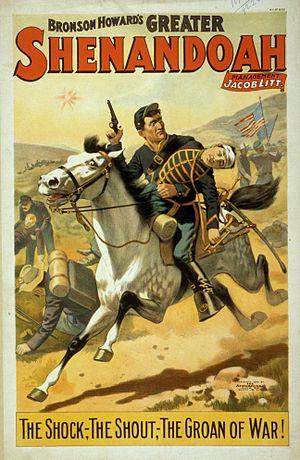
Bronson Howard, né le 7 octobre 1842 à Détroit dans le Michigan et mort le 4 août 1908 à Avon-by-the-Sea dans le New Jersey, est un dramaturge américain.